Hurricane Nate (2011)

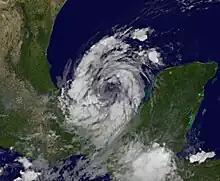
Tropical Storm Nate approaching Mexico with a nearly convection-free circulation on September 10

While accelerating west-northwest and eventually westward in response to an eastward shift in the ridge over Mexico, Nate moved away from cooler ocean temperatures, briefly allowing it to gain strength on September 10. By the next day, however, increasingly dry, low- to mid-level air wrapped into the circulation, causing associated convection to collapse. At 1600 UTC on September 11, the system made landfall near Barra de Tecolutla, Mexico, with winds of 45 mph (75 km/h). The rugged terrain of Mexico caused Nate to rapidly weaken once inland, and the cyclone degenerated into a remnant low by 0000 UTC on September 12, about 20 mi (30 km) west of Poza Rica, Mexico. The circulation dissipated six hours later, at 1200 UTC on September 12.